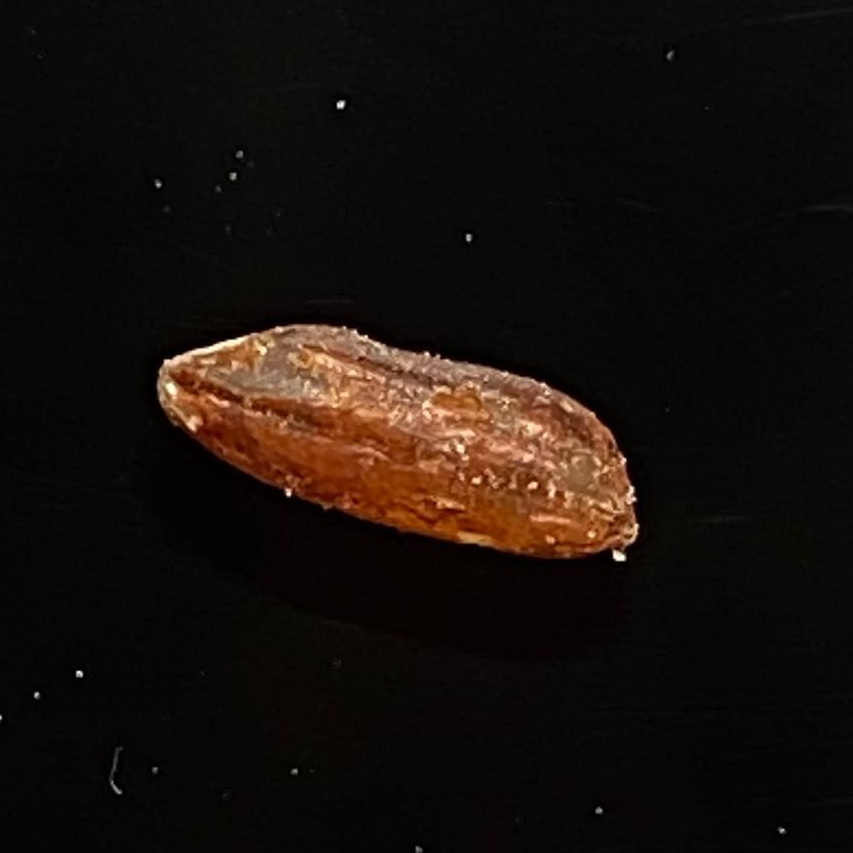
Rice variety: Ganjiya